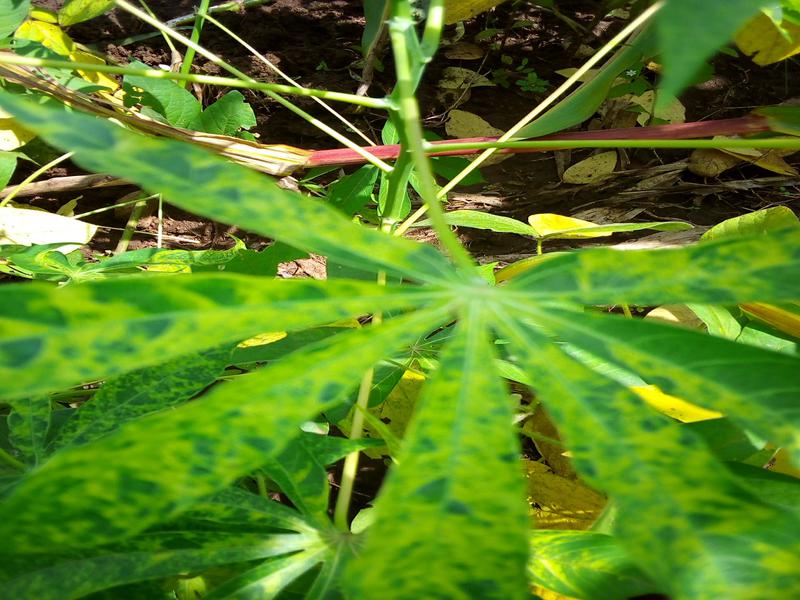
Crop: cassava
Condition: mosaic_disease